Poffer

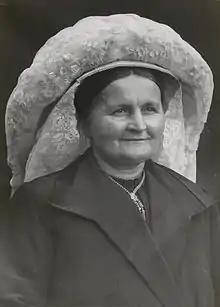
Poffer or Brabantian Headdress, worn by woman in Beek (Beek en Donk), North Brabant, the Netherlands, 1931-05-18

The poffer, toer (Limburg dialect) or North Brabantian hat is a traditional female folk headdress of North Brabant, most famous of the Meierij of 's-Hertogenbosch and of northern Limburg, Netherlands. The poffer was worn only by married women. It was fashionable between the 1860s and the 1920s. In contrast to Zeeland and the more northern parts of the Netherlands, in North Brabant and Limburg there was never any distinctive folkloric costume worn by either men or women, making the poffer the only folkloric garment in this part of the Netherlands.